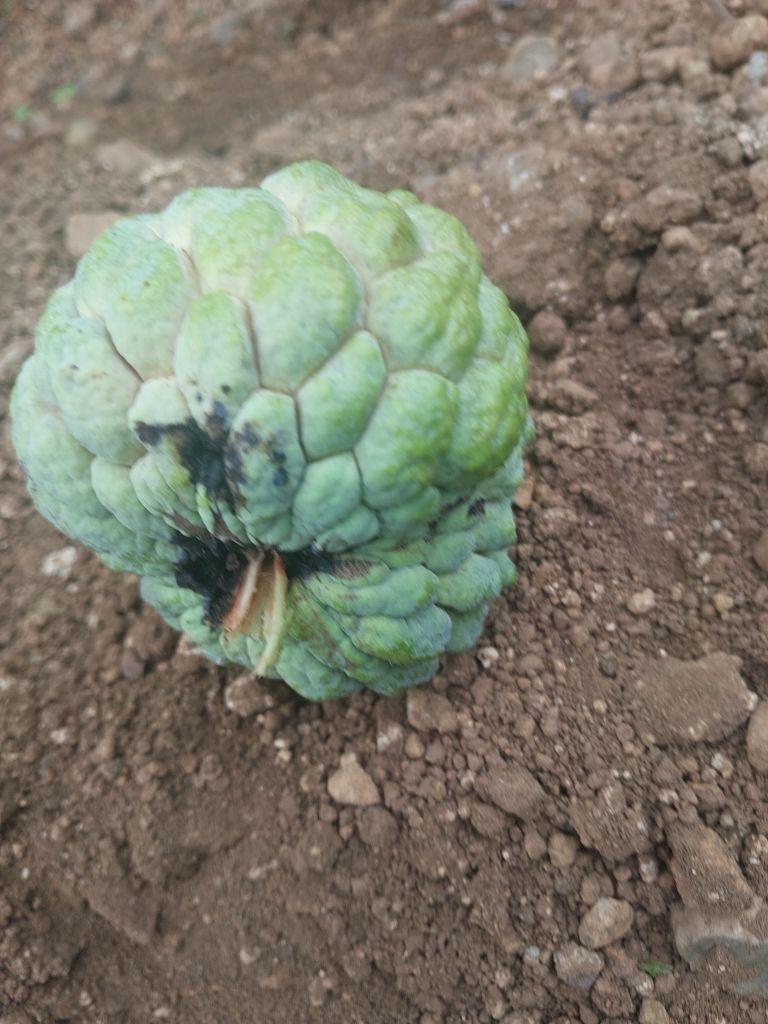
Disease label: Blank Canker